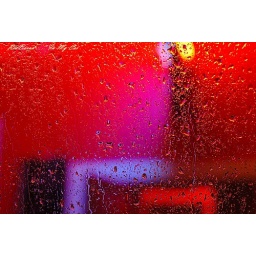
Night shot from my car through the side window of my car staying in front of Cotton Club in Ceske Budejovice (CZ)